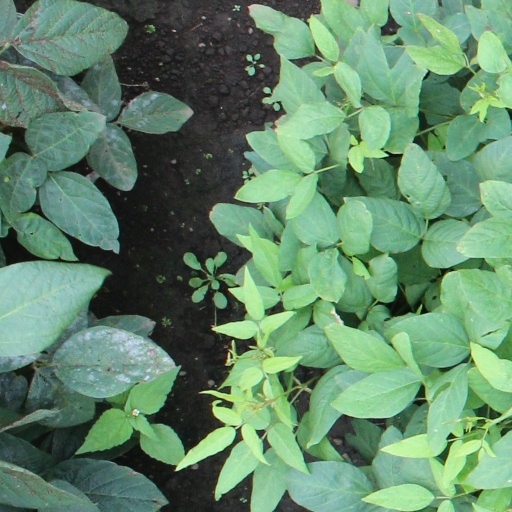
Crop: soybean